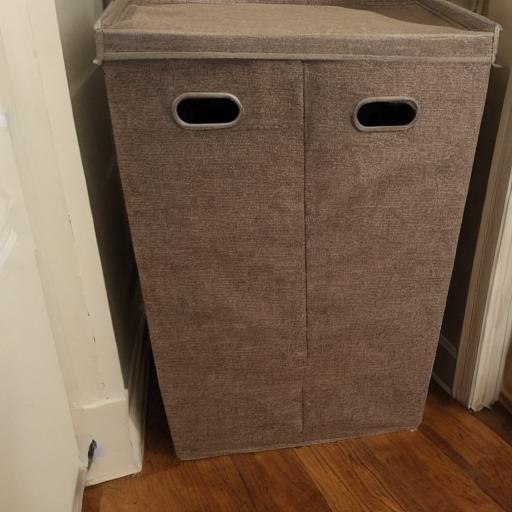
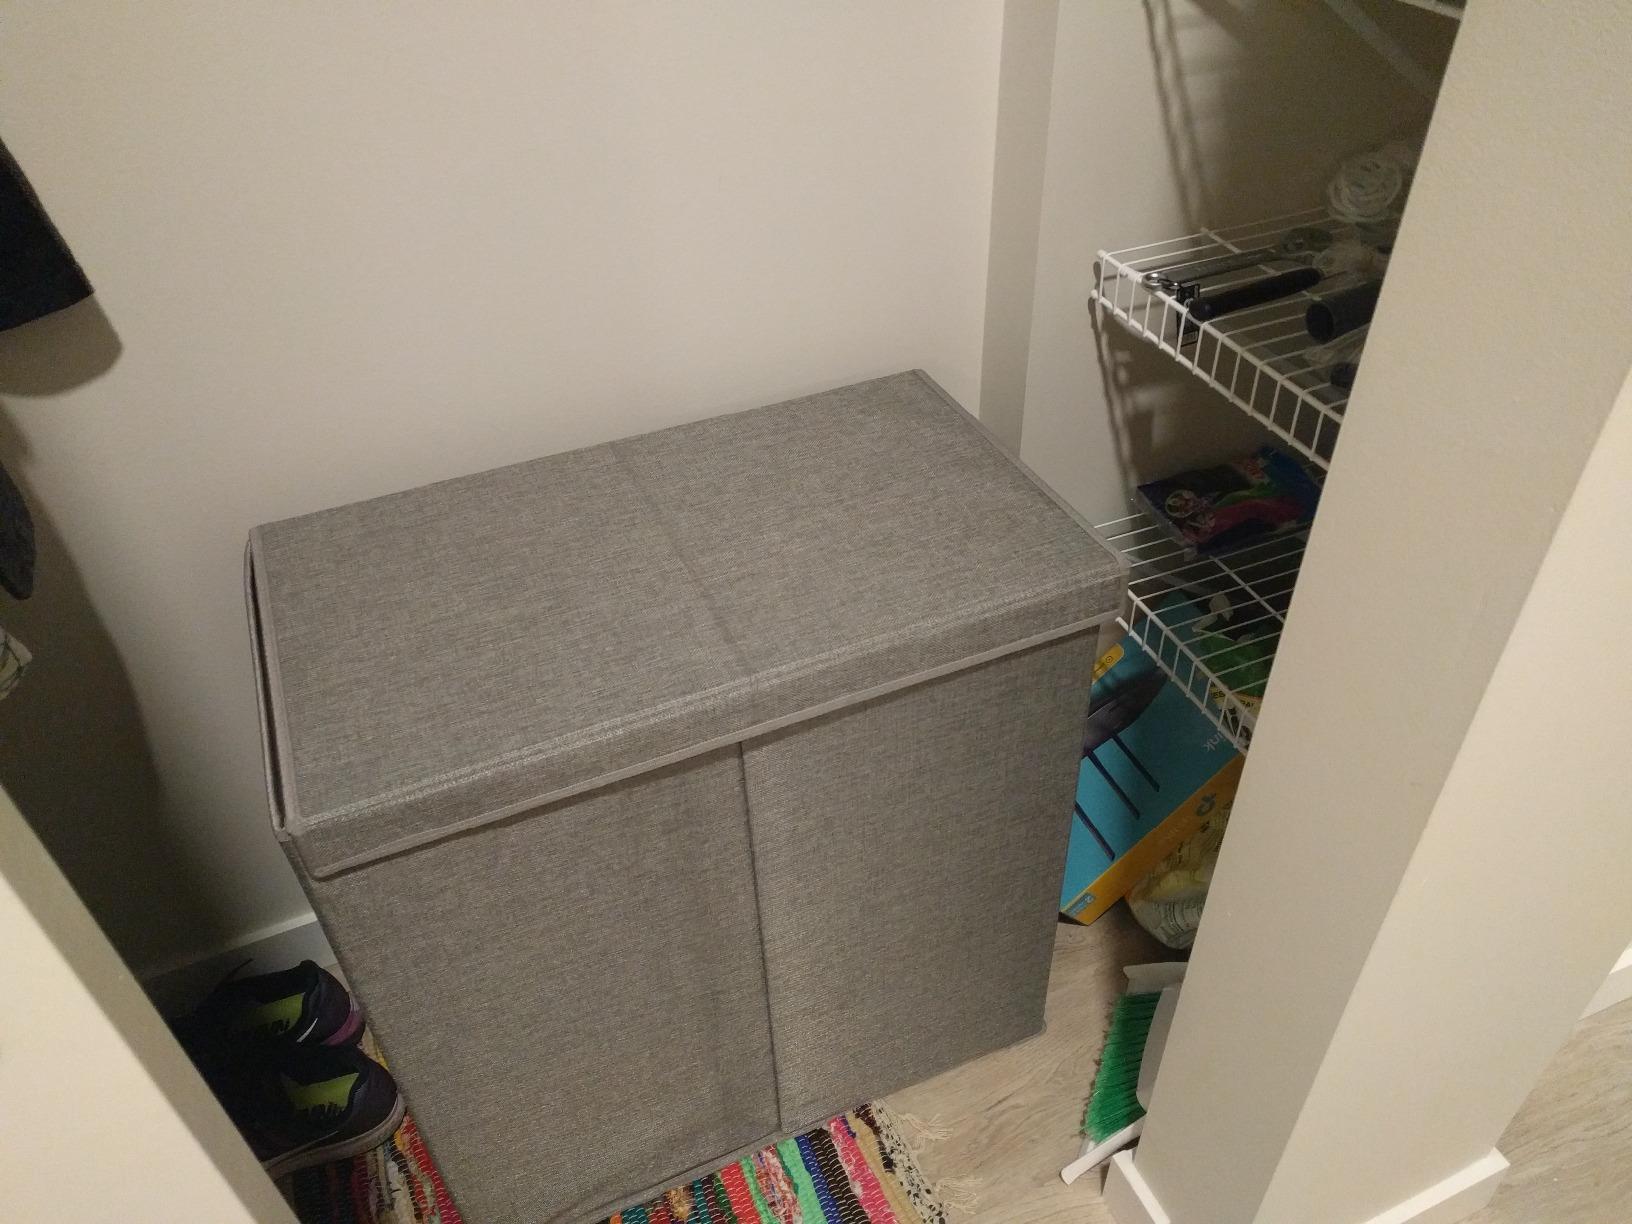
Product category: items_hamper
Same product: no